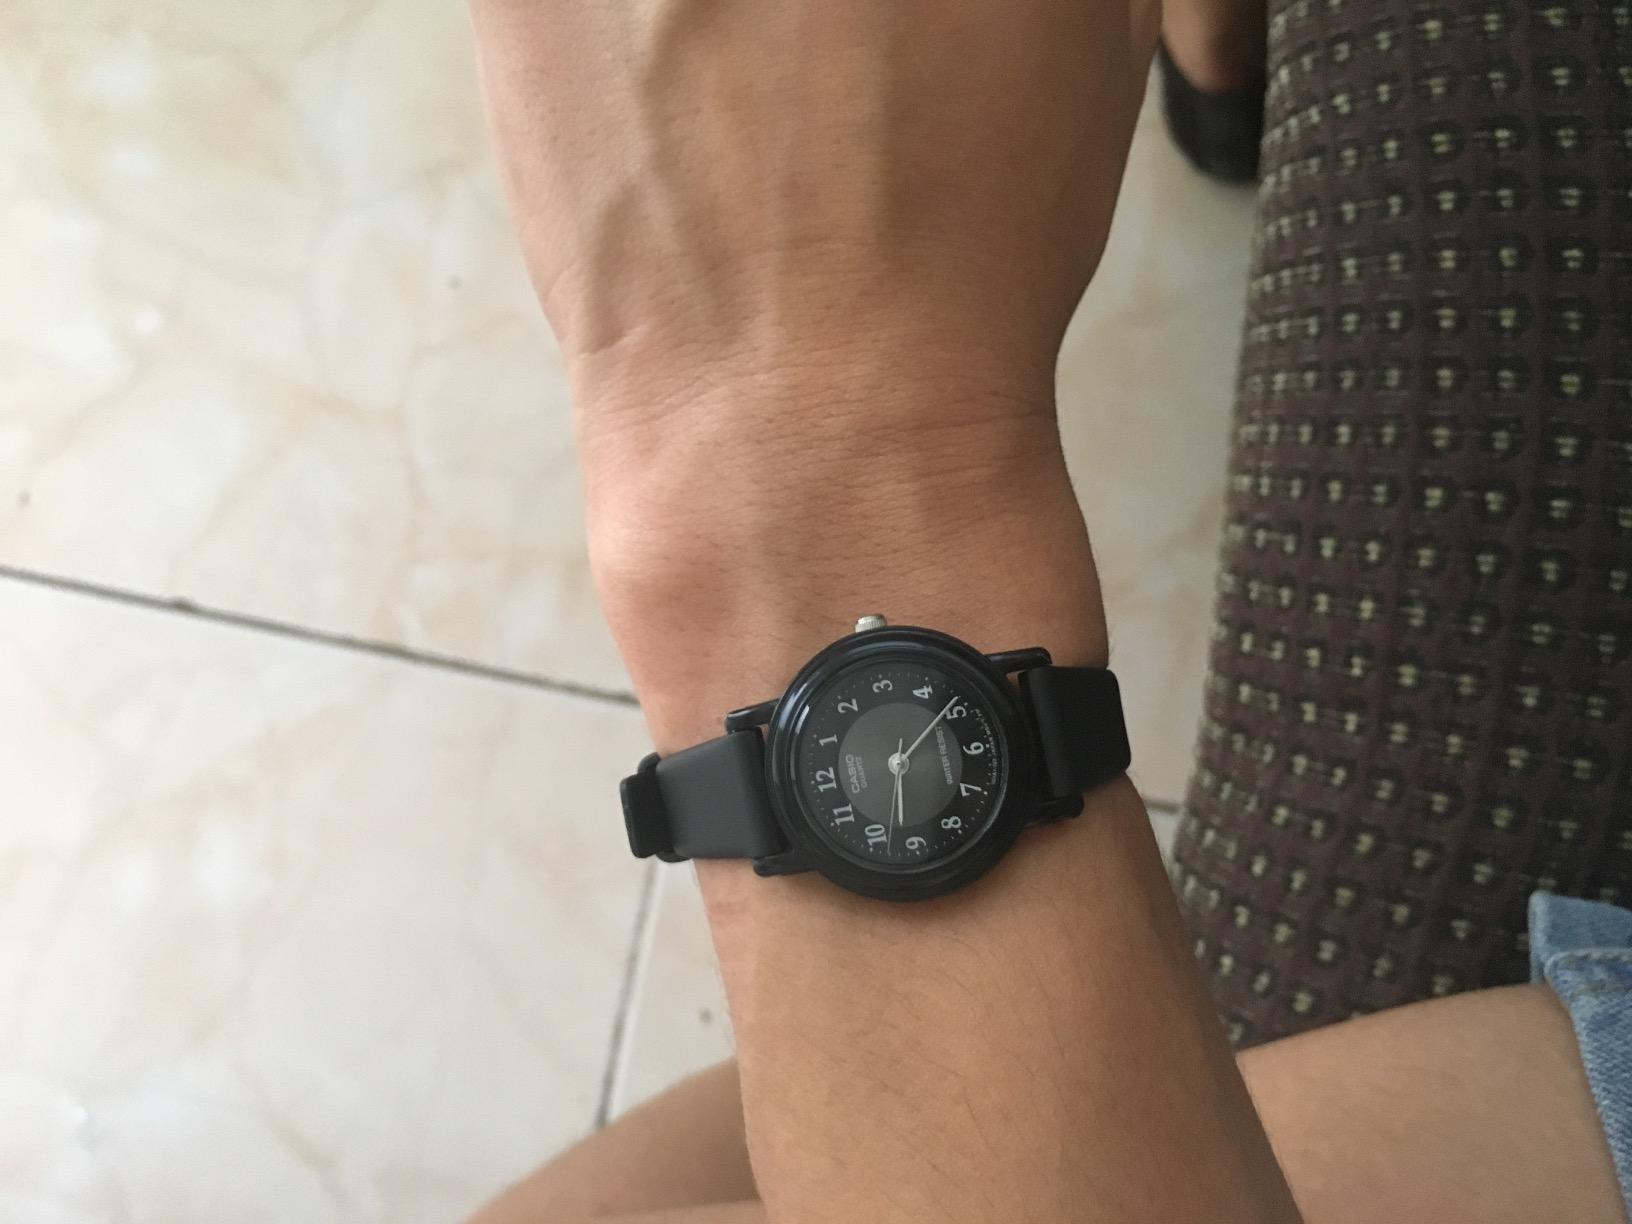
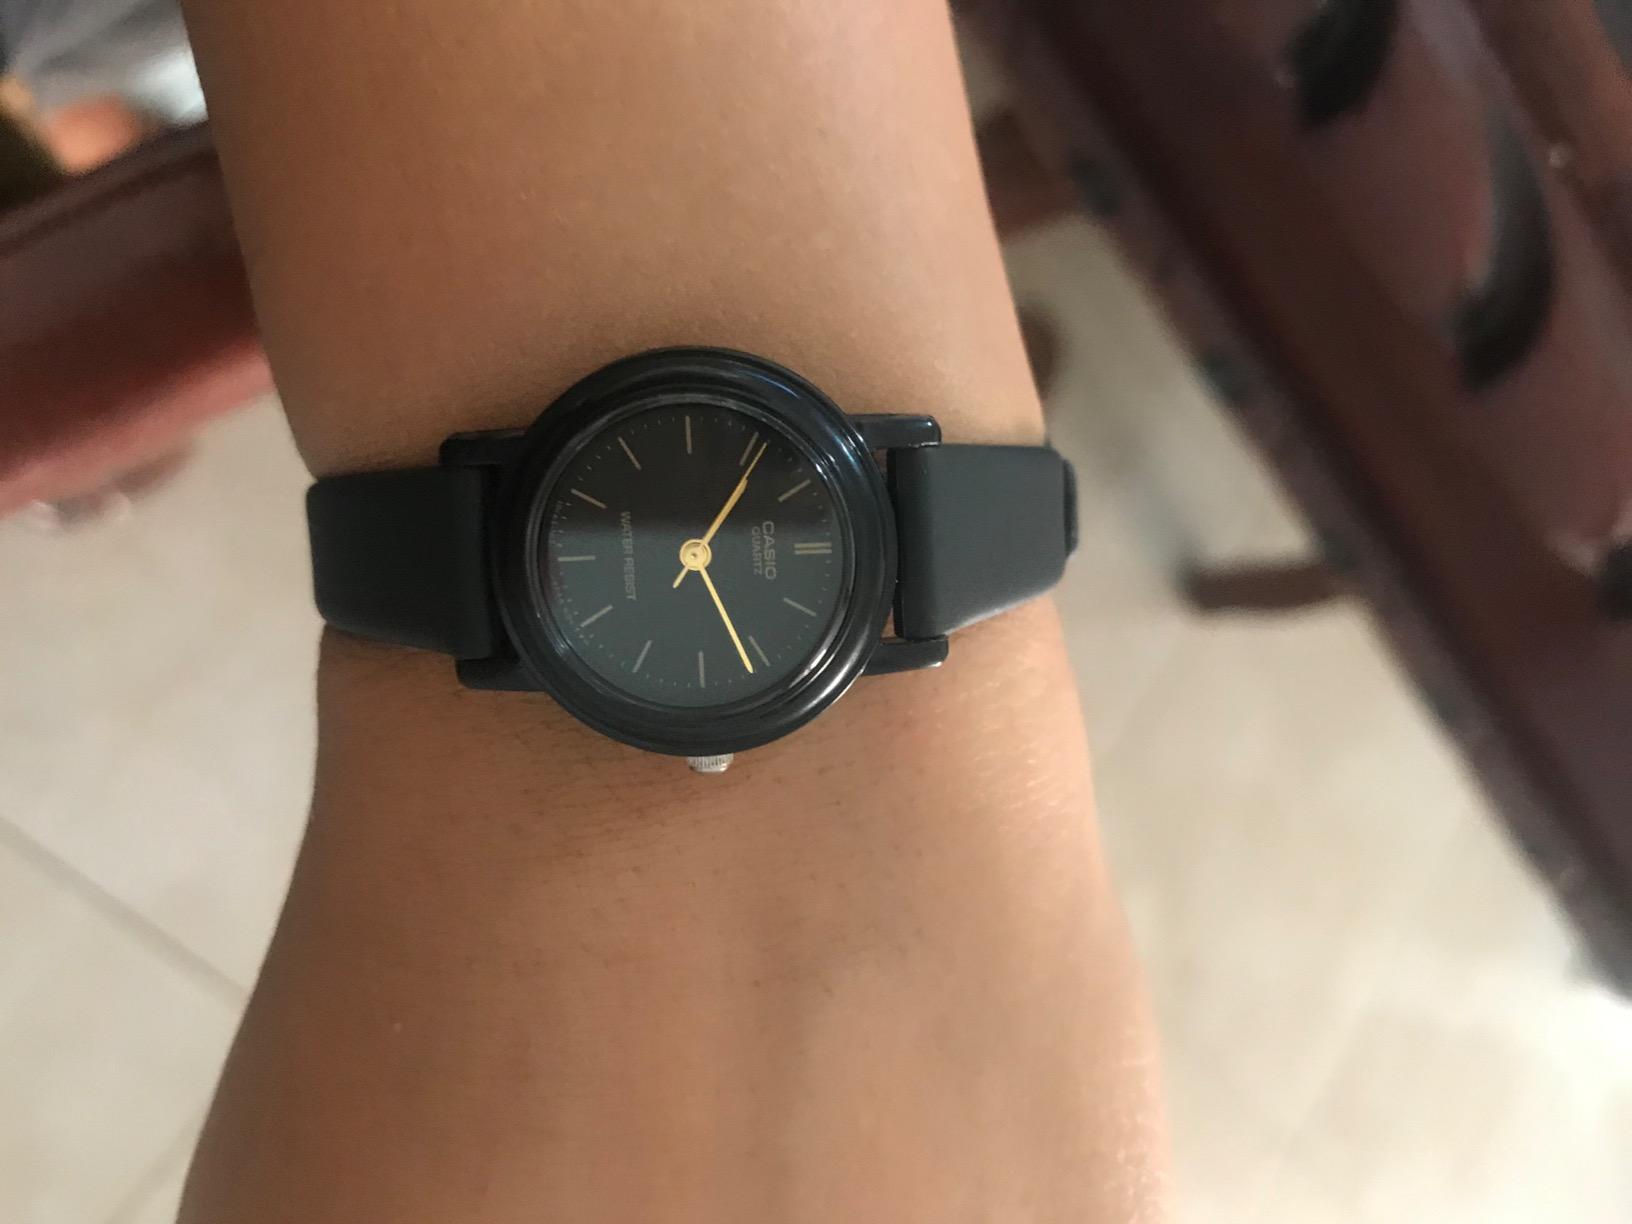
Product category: accessories_watch
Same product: no